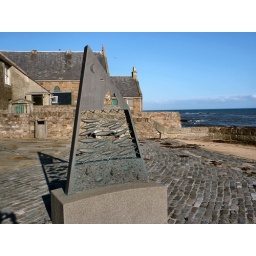
at the top you can see the sky then the boat . under the boat are the fish then comes the sea bed